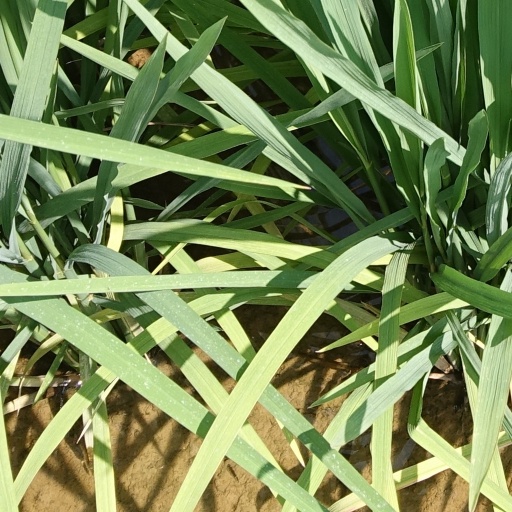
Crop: rice